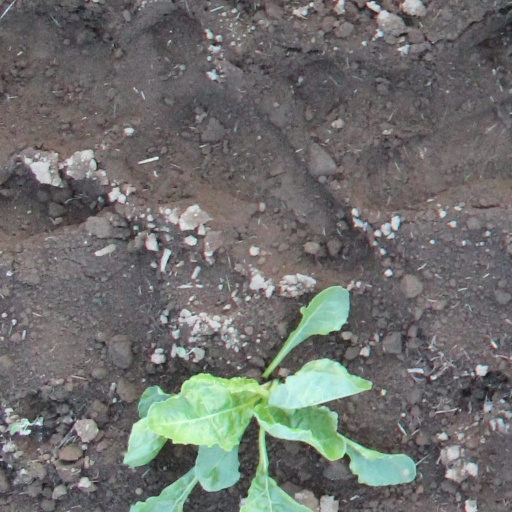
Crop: sugar beet